Fulton Farm

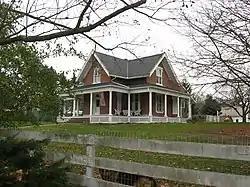
Front of the farmhouse

The Fulton Farm, also known as "River Bend Farm," is a historic farmstead in Shelby County, Ohio, United States. Located on the southern side of the city of Sidney, the farm is composed of five buildings spread out over an area of approximately . Built primarily in 1848, the distinctively Gothic Revival farm buildings are a leading element of Shelby County rural architecture; few pre-Civil War farmhouses elsewhere in the county are more elaborate. Besides the farmhouse, the complex includes four less important buildings, two brick and two wooden: a smokehouse, a carriage house, and two smaller barns.